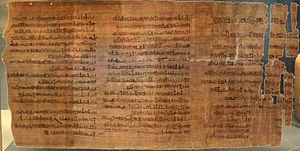
Le Papyrus Abbott relate une inspection officielle des tombes royales dans la nécropole thébaine-(en hiératique
La vallée des Rois est une région d'Égypte située sur la rive occidentale du Nil à hauteur de Thèbes. La vallée est formée d'une faille dans la chaîne Libyque qui débouche sur la vallée du Nil. Son nom arabe signifie « vallée des deux portes des rois », en référence aux portes qui fermaient jadis les tombeaux.
Le papyrus Abbott détaille des enquêtes menées par des fonctionnaires d'Égypte antique, concernant des vols commis dans des tombes, qui ont eu lieu pendant le règne du pharaon Ramsès IX. Le document, qui a été nommé d'après son propriétaire d'origine, est désormais au British Museum.